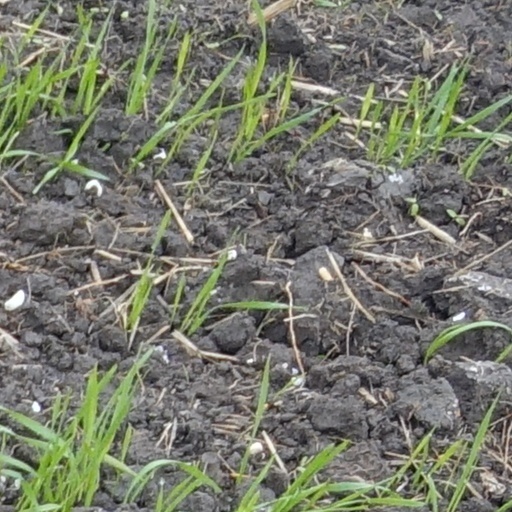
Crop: wheat